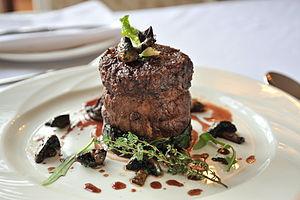
Les champignons sautés sont un plat réalisé en faisant sauter à la poêle des champignons comestibles. Ils constituent en général un accompagnement. Il peuvent également participer à une garniture.